Antti Aarnio-Wihuri

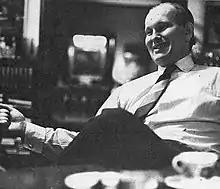
Aarnio-Wihuri in the 1960s

Antti Ilmari Aarnio-Wihuri (born 24 February 1940 in Turku) is a Finnish billionaire businessman. He heads the Wihuri Group, a Finnish diversified conglomerate that has been in existence for over 100 years. It employs over 5,000, and is involved in the industries of packaging, food distribution, aviation and construction equipment retail, private jet charter, and ambulance services. He himself is the largest single shareholder in the Canadian packaging company Winpak.